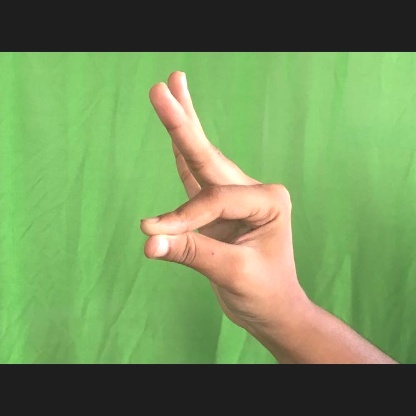
Mudra: Hamsasyam